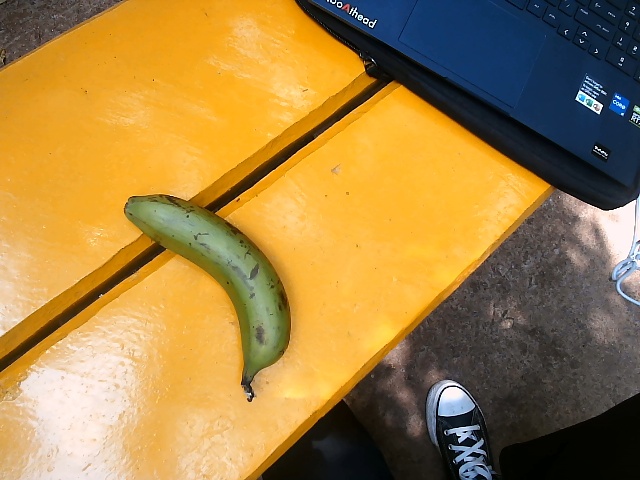
Label: Raw_Banana